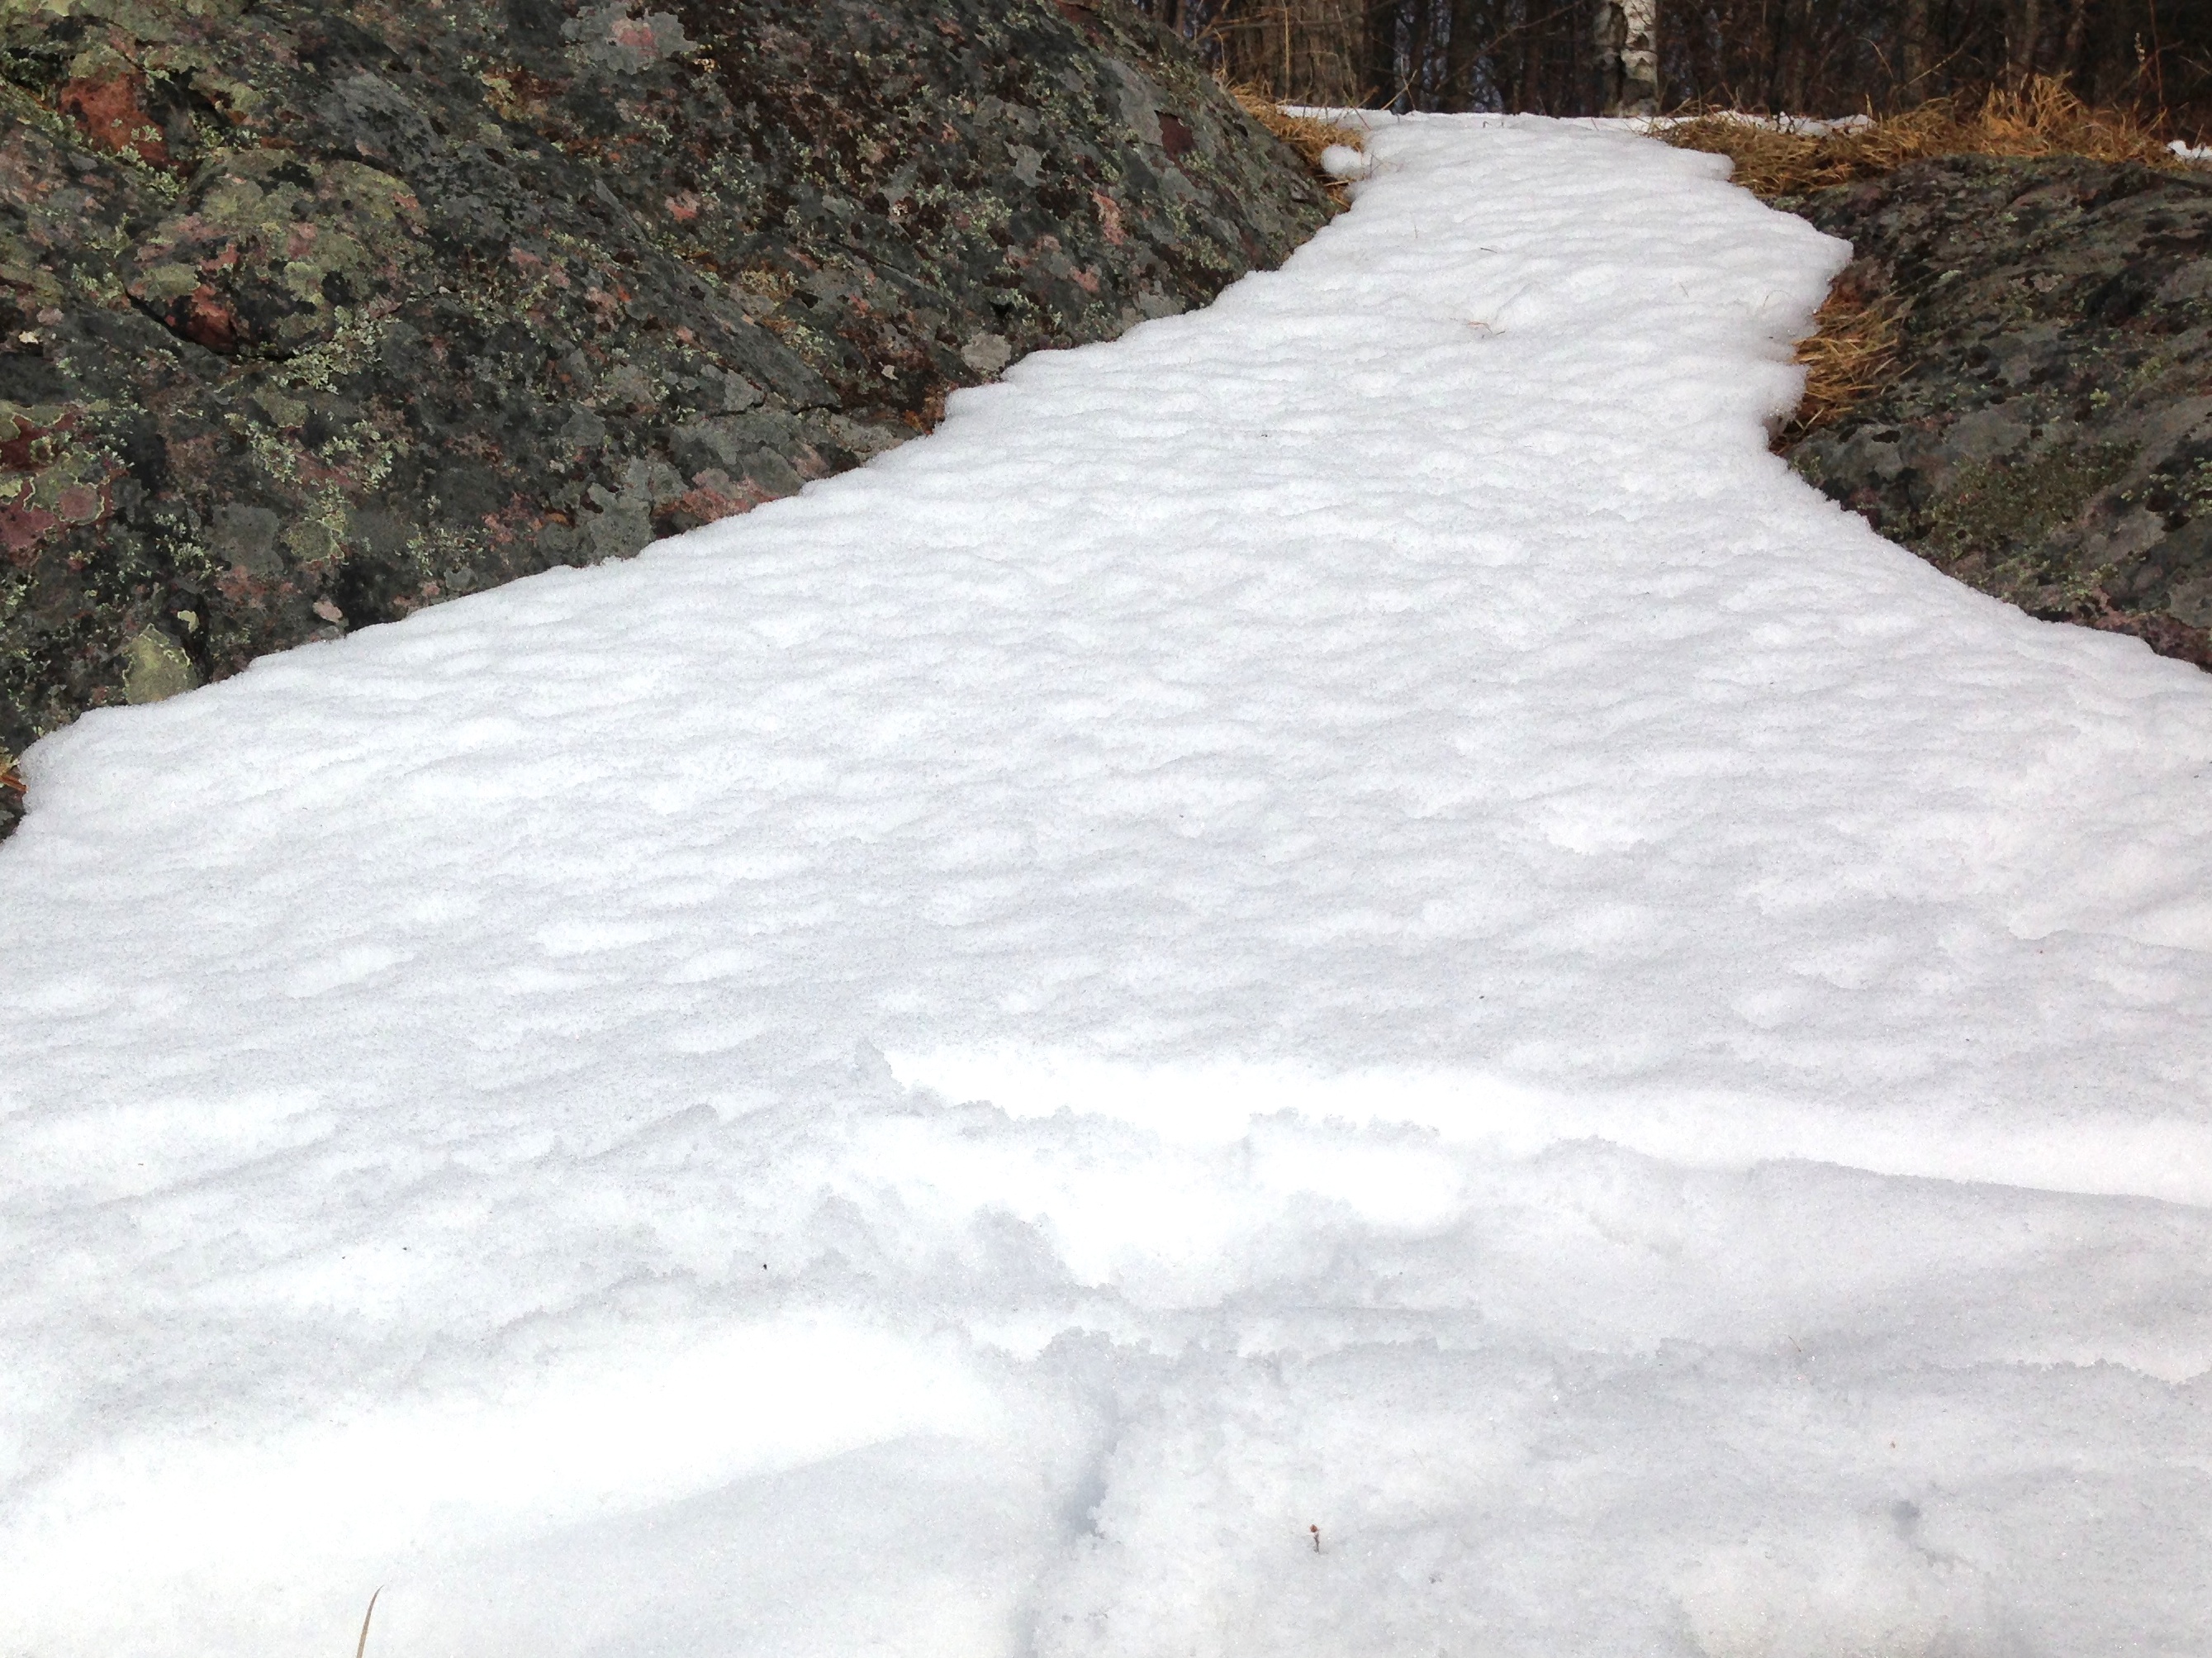
snow, winter, ice, weather, season, blizzard, freezing, geological phenomenon, winter storm